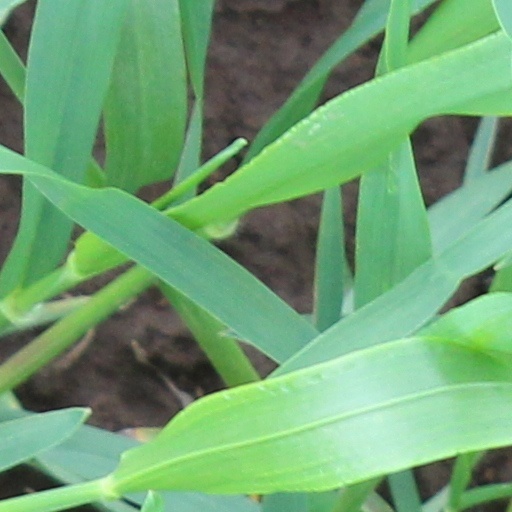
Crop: wheat